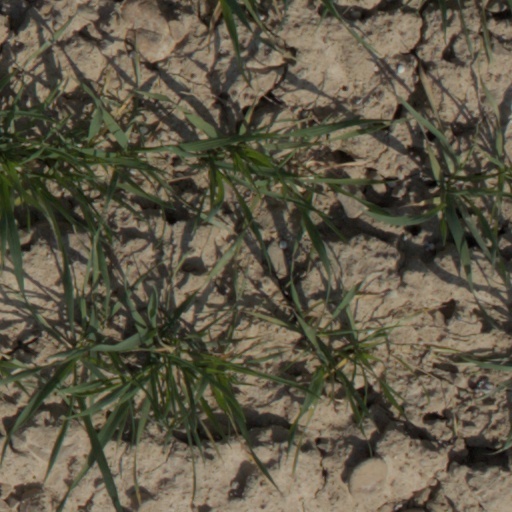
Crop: wheat